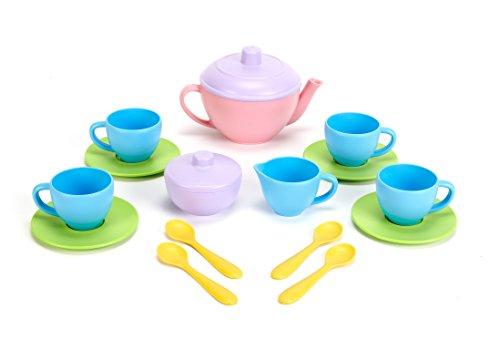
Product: Green Toys Tea Set - BPA Free, Phthalates Free Play Toys for Gross Motor, Fine Skills Development. Kitchen Toys
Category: Toys & Games | Dress Up & Pretend Play | Pretend Play | Kitchen Toys
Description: Safe Toy: this green toy is made using environmental friendly materials including 100% recycled plastic.
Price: $21.14
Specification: ProductDimensions:12x4.5x10.5inches|ItemWeight:11.2ounces|ShippingWeight:1.6pounds(Viewshippingratesandpolicies)|DomesticShipping:ItemcanbeshippedwithinU.S.|InternationalShipping:ThisitemcanbeshippedtoselectcountriesoutsideoftheU.S.LearnMore|ASIN:B001543YEY|Itemmodelnumber:TEA01R|Manufacturerrecommendedage:24months-10years